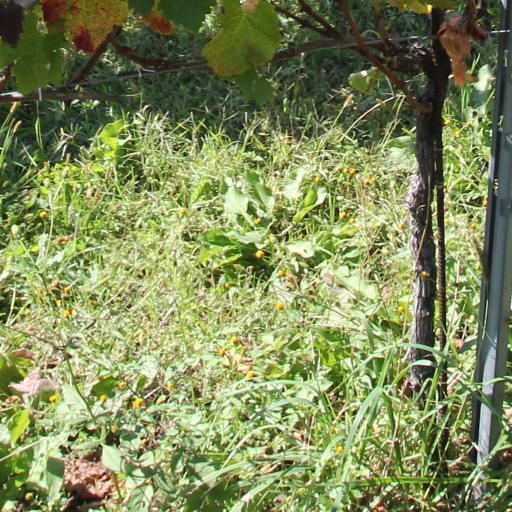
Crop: grape